Eneko Sagardoy

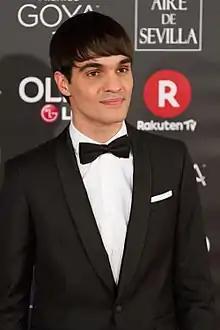
At the 32nd Goya Awards in 2018

Eneko Sagardoy Mujika (born 17 January 1994) is a Basque Spanish actor who became known for his performances in Basque language works.